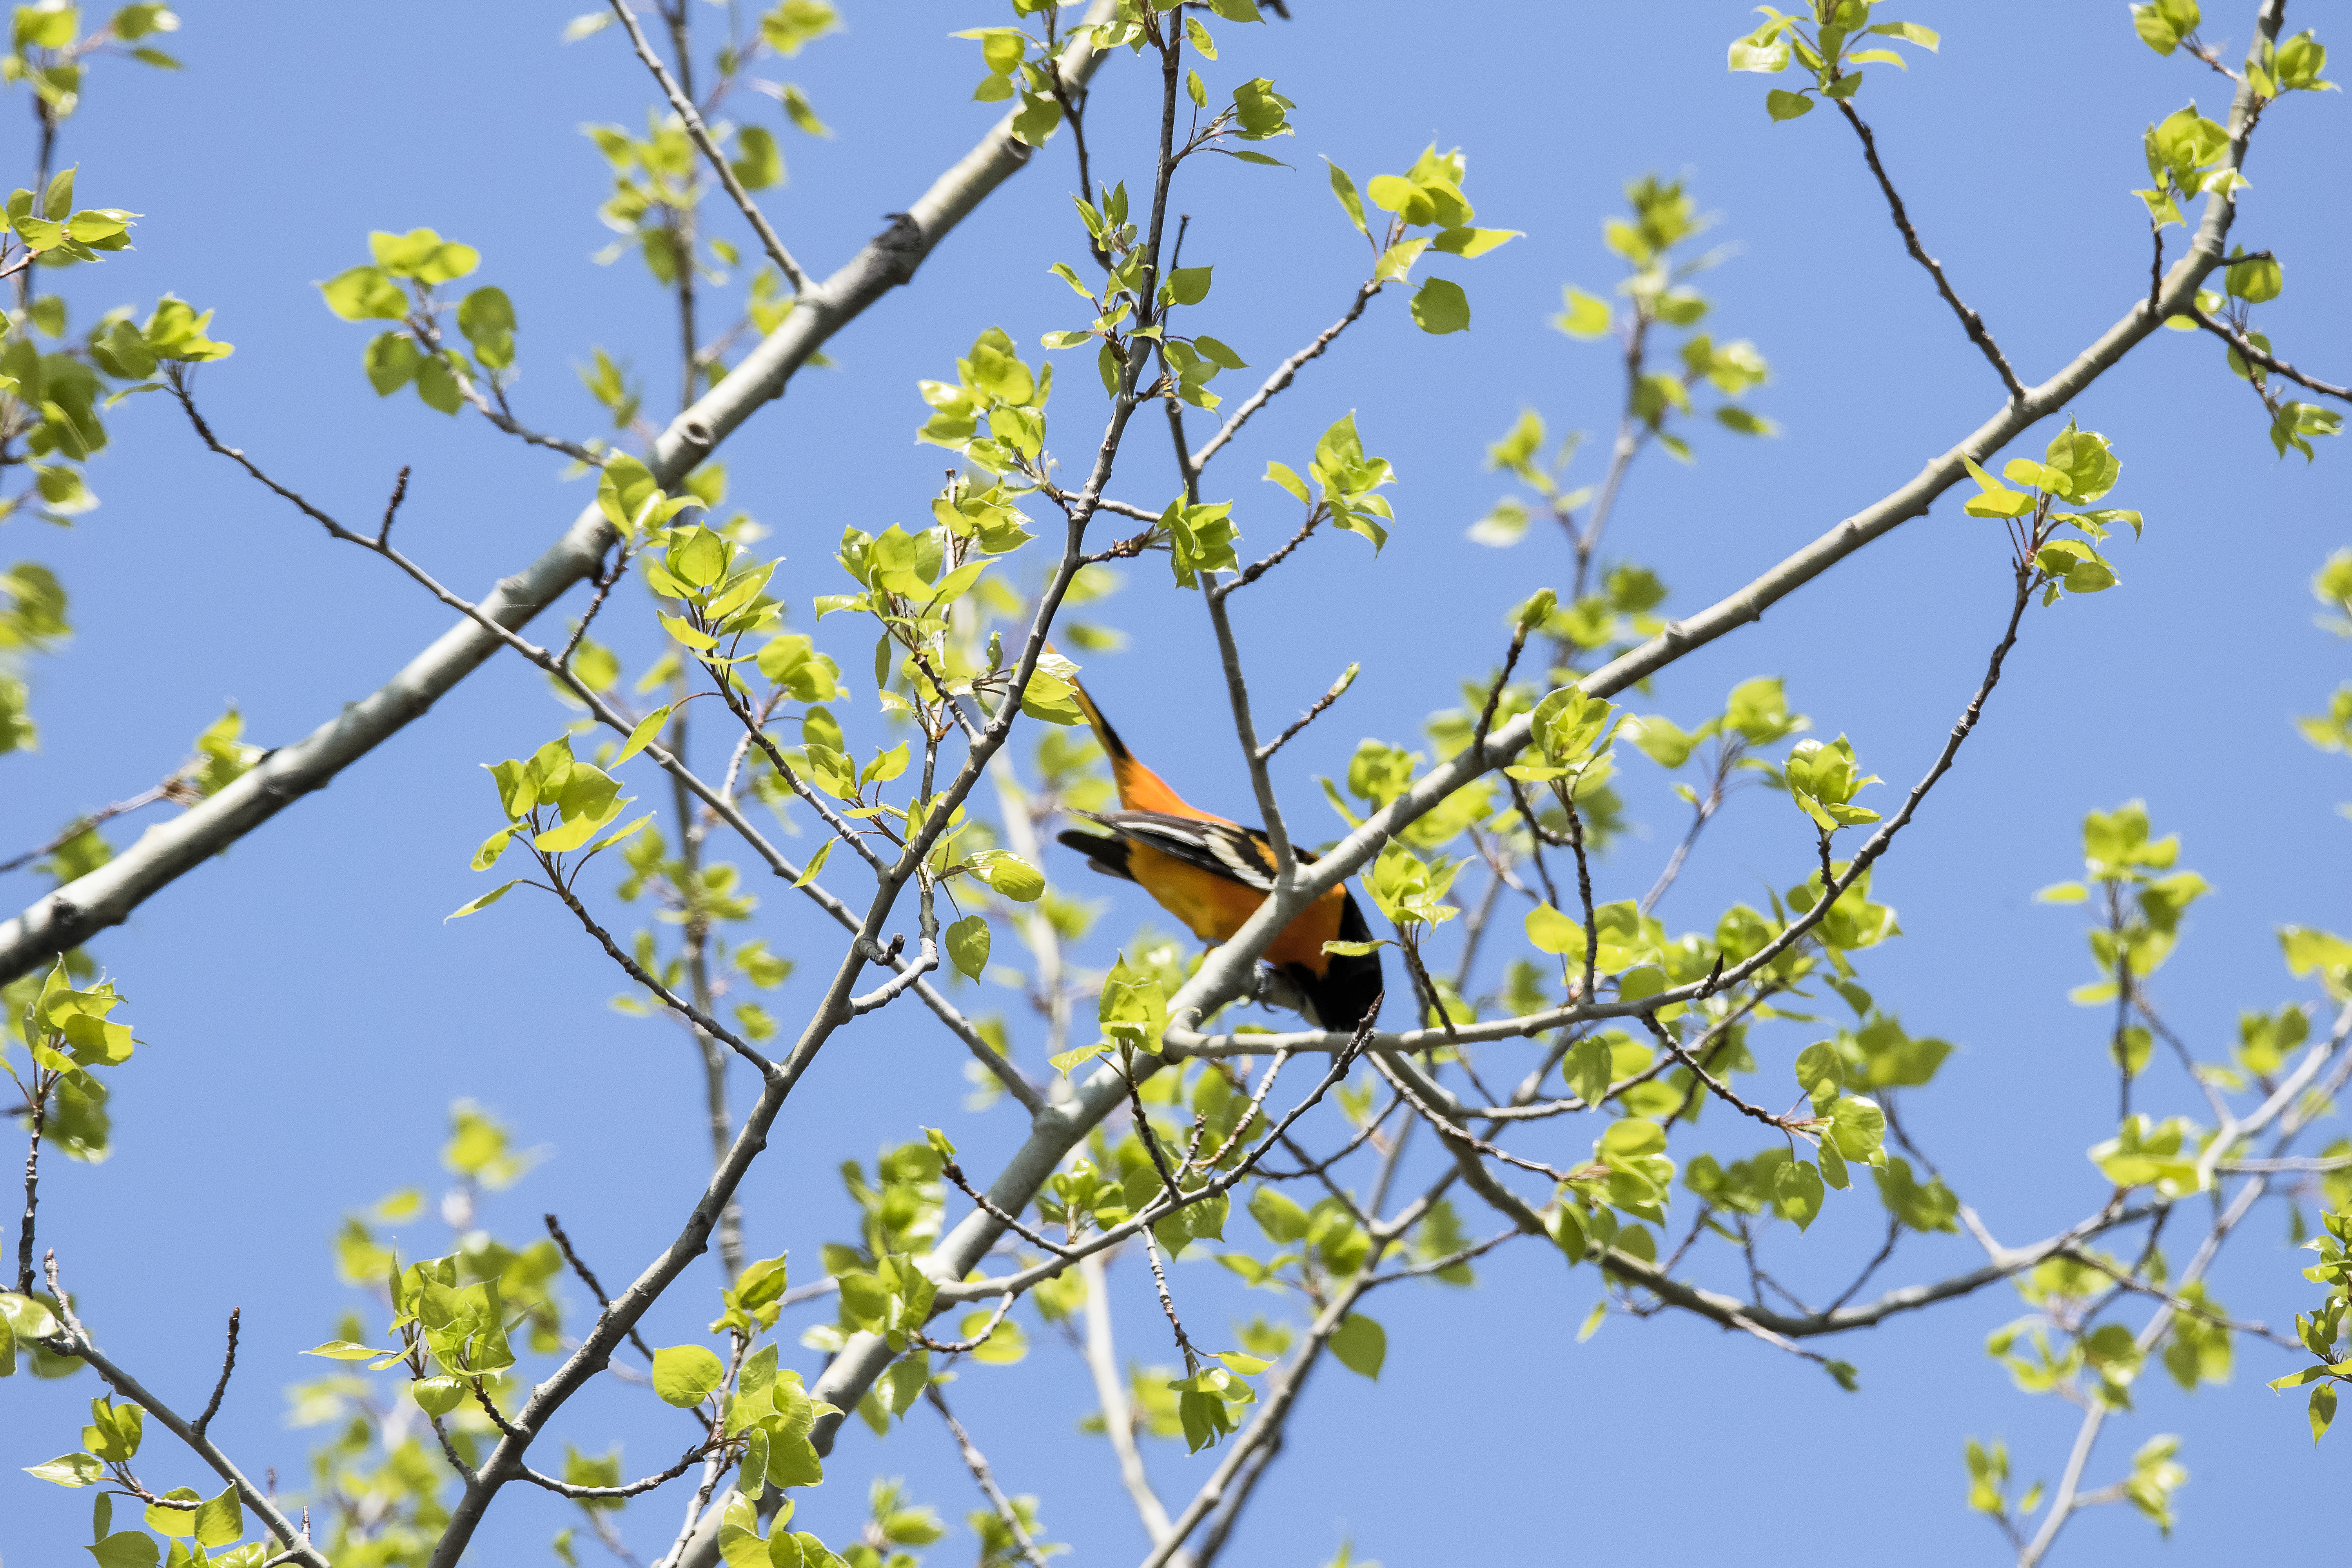
tree, branch, blossom, bird, plant, sky, leaf, flower, produce, flora, de, canada, shrub, quebec, baltimore, sherbrooke, oiseau, oriole, flowering plant, woody plant, land plant